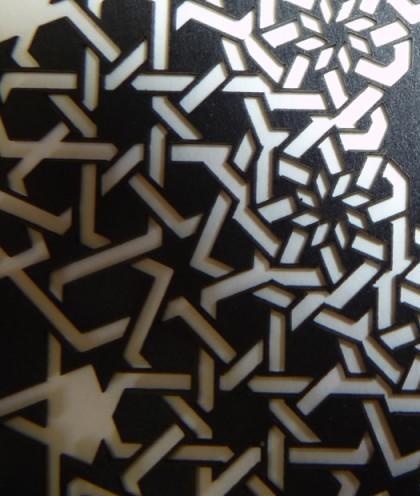
Texture: interlaced